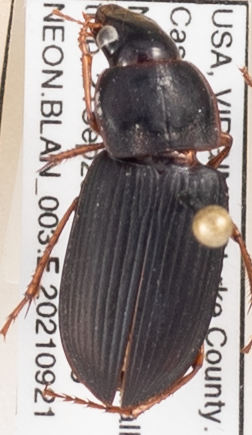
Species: Harpalus pensylvanicus
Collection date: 2021-09-21
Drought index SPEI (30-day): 1.642
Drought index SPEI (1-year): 0.828
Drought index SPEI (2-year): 0.704